History of the Roman Empire

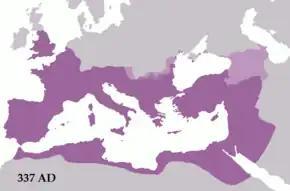
The empire under Constantine (337)

Born Varius Avitus Bassianus on 16 May 205, known later as M. Aurelius Antonius, he was appointed at an early age to be priest of the sun god, Elagabalus, represented by a large, dark rock called a baetyl, by which name he is known to historians (his name is sometimes written "Heliogabalus"). He was proclaimed emperor by the troops of Emesa, his hometown, who were instigated to do so by Elagabalus's grandmother, Julia Maesa. She spread a rumour that Elagabalus was the secret son of Caracalla. This revolt spread to the entire Syrian army (which, at the time, was swollen with troops raised by the emperor Caracalla, and not fully loyal to Macrinus), and eventually they were to win the short struggle that followed by defeating Macrinus at a battle just outside Antioch. Elagabalus was then accepted by the Senate, and he began the slow journey to Rome.